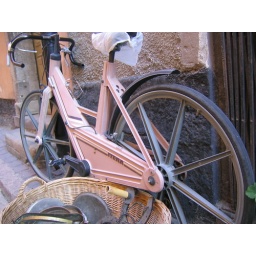
Swedish plastic-framed bike only made for one year in the '80s. Here's a pink one.